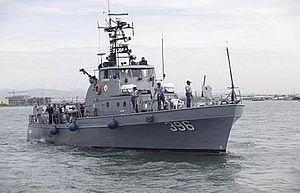
Le BRP Alberto Navarette (PG-394) est un patrouilleur de la marine philippine issue de la classe Point de l'United States Coast Guard. Il est le navire de tête de la classe Alberto Navarette comprenant aussi le BRP Abraham Campo.
Voici la liste des navires actifs de la marine philippine en 2020.
Voici la liste des navires actifs de la marine philippine en 2020.